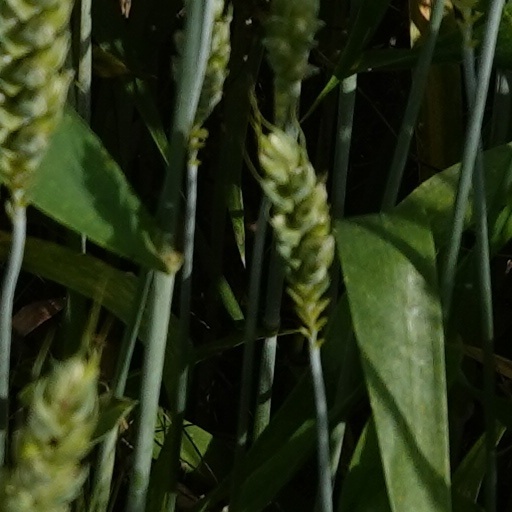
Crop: wheat